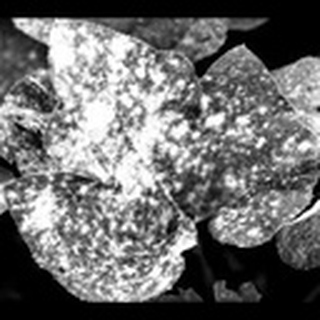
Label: cotton_powdery_mildew